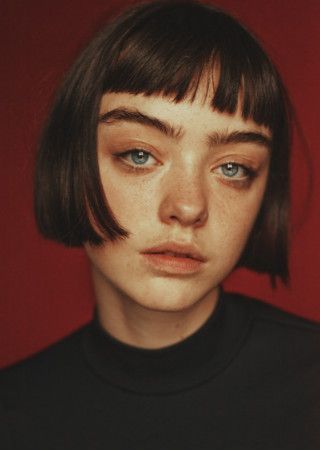
Label: Colored